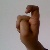
The image shows a hand gesture representing the letter 'X' in Indian Sign Language.